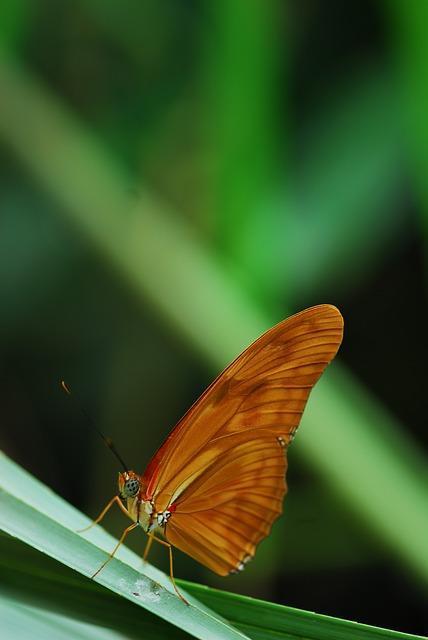
butterfly